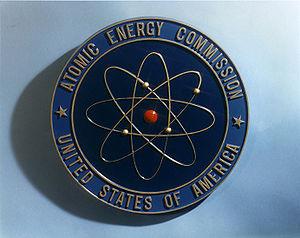
La Commission de l'énergie atomique des États-Unis est un organisme fédéral américain établi dans le but de promouvoir et de contrôler le développement pacifique des applications atomiques et nucléaires tant au niveau scientifique que technique. Environ un an après la fin de la Seconde Guerre mondiale, le président des États-Unis Harry S. Truman, en accord avec le Congrès des États-Unis, signa l’Atomic Energy Act of 1946 le 1ᵉʳ août 1946, lequel transférait le contrôle de l'énergie atomique des militaires aux civils à partir du 1ᵉʳ janvier 1947.
Les États-Unis sont l'un des neuf États qui possèdent l'arme nucléaire au début du XXIᵉ siècle. Ils sont le premier pays à avoir développé des armes nucléaires et le seul à les avoir utilisées en temps de guerre lors des bombardements atomiques de Hiroshima et Nagasaki.